Charlie Woods (golfer)

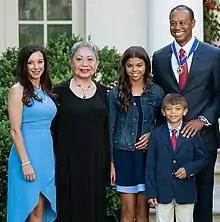
Woods in 2019 next to his father ("far right")

Woods was born on February 8, 2009, in Orlando, Florida, the son of golfer Tiger Woods and model Elin Nordegren. He has an older sister named Sam Alexis Woods. Their parents divorced in 2010. He has three half-siblings from his mother's relationship with Jordan Cameron. He is half Swedish through his mother.